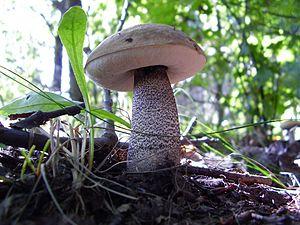
Aucune garantie d'exactitude ne peut être offerte par la liste contenue dans cet article.
Leccinum duriusculum, le bolet des peupliers, est une espèce de champignons agaricomycètes du genre Leccinum et de la famille des Boletaceae. Il était autrefois classé dans le genre Boletus.